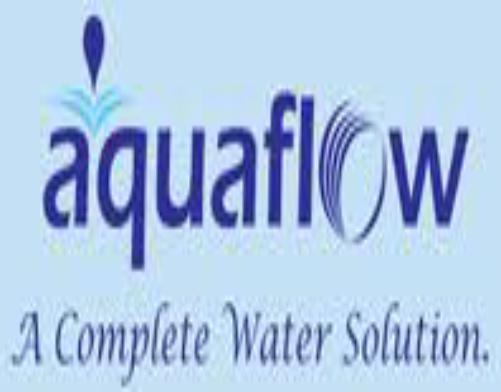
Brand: Aqua Flow
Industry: Necessities